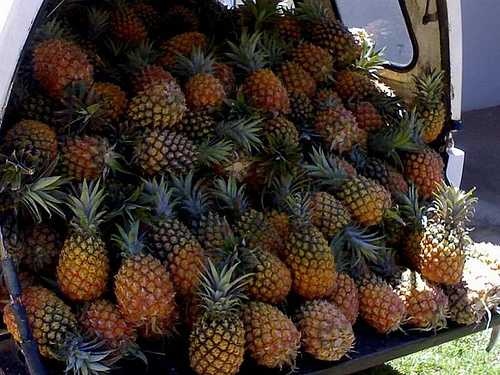
Label: Pineapple